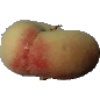
Label: Peach Flat 1